Central Arizona Project

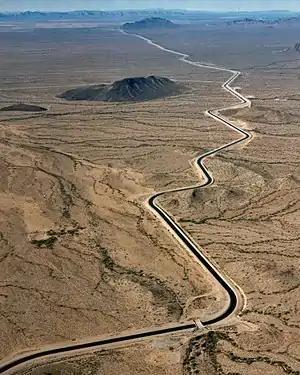
Aerial photo of the Central Arizona Project

The CAP was motivated by the lack of sufficient groundwater for Arizona's consumption and growth in a desert environment. By the mid-20th century, the state pumped 500 times as much water as rain could replace, and aquifers were collapsing. The CAP allowed agriculture to develop in the state, which can be very fertile given sufficient water.